Maize (color)

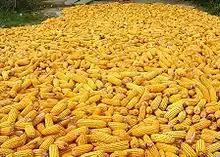
The color is named for the cereal Maize

The shade maize or corn refers to a specific tone of yellow; it is named for the cereal of the same name—maize (called "corn" in the United States and Canada). In public usage, maize can be applied to a variety of shades, ranging from light yellow to a dark shade that borders on orange, since the color of maize (the actual corn) may vary.